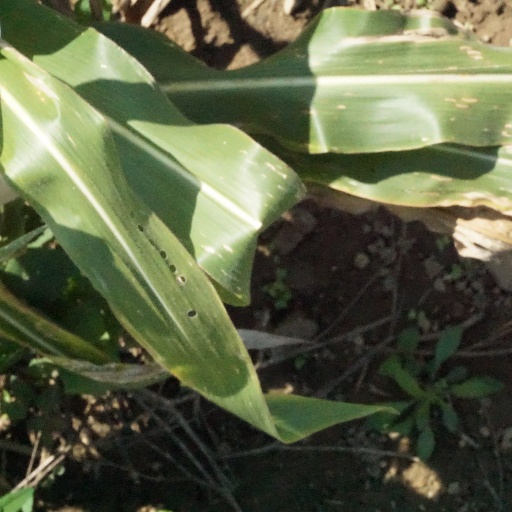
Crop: maize; corn